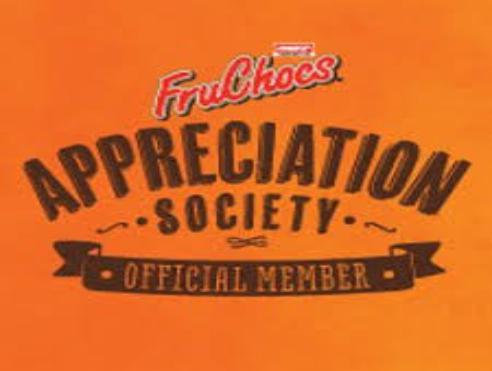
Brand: FruChocs
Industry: Food